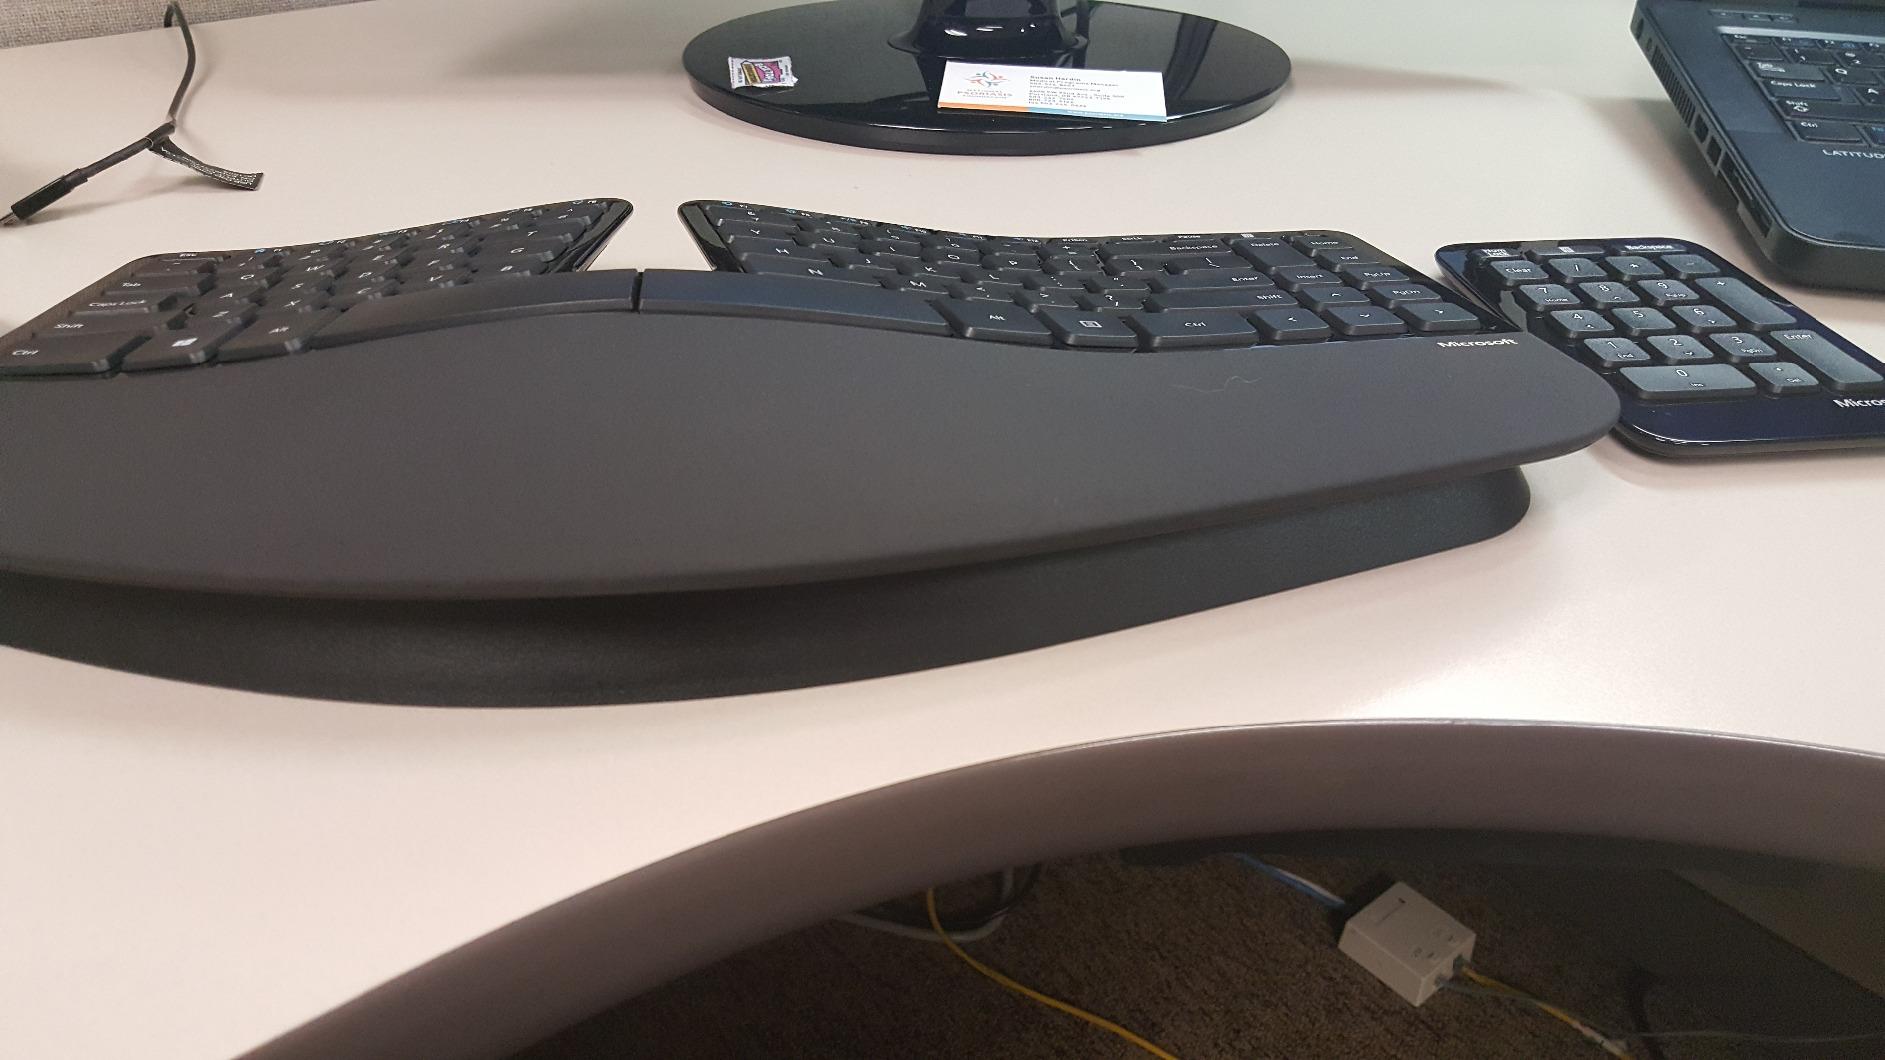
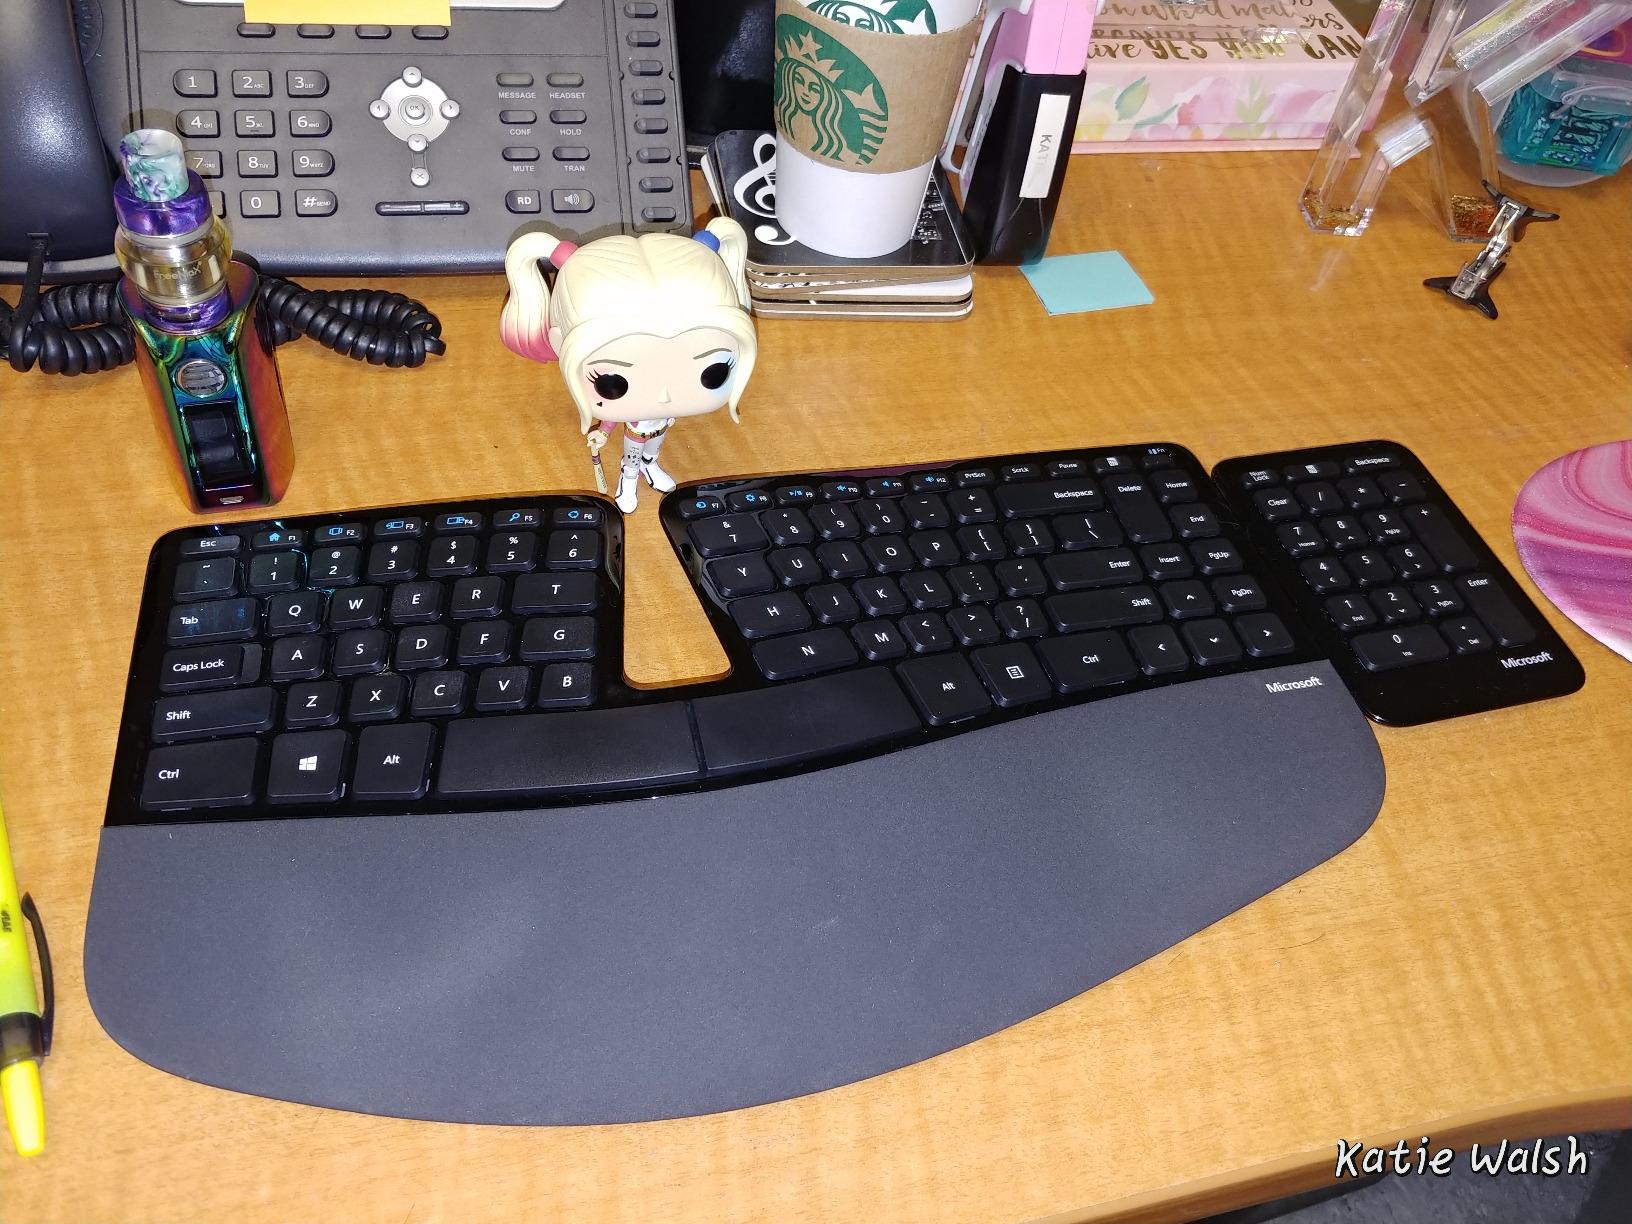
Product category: keyboard
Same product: yes